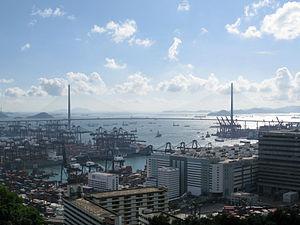
Cette liste des ponts à haubans remarquables recense les ponts à haubans présentant des portées supérieures à 300 m, classés par ordre décroissant de longueur. Cet indicateur de classement est le plus couramment utilisé pour hiérarchiser les ponts à haubans. Si un pont a une longueur de travée supérieure à un autre, ce n'est pas pour autant que sa longueur de rive à rive ou d'ancrage à ancrage est supérieure à celle de celui-ci. Néanmoins la longueur de la travée principale est souvent en corrélation avec la hauteur des pylônes et la complexité pour la conception et le calcul de l'ouvrage. En tête de cette liste, il faut ajouter le pont haubané Yavuz Sultan Selim qui enjambe le Bosphore, inauguré le 26 août 2016 et dont la travée centrale atteint 1 408 mètres de longueur ; de tous les ponts existant au monde, il est également le plus large et est équipé des plus hauts pylônes de haubans.
Cette liste de ponts de Chine a pour vocation de présenter une liste de ponts remarquables de Chine, tant par leurs caractéristiques dimensionnelles, que par leur intérêt architectural ou historique et incluant toutes les subdivisions telles que le Tibet et Hong Kong.
Le pont de Stonecutters est un pont à haubans franchissant le canal de Rambler à Hong Kong et reliant les îles de Tsing Yi et de Ngong shuen chau, ou Stonecutters en anglais, signifiant tailleurs de pierre. Mis en service le dimanche 20 décembre 2009, il est depuis cette date le deuxième pont à haubans le plus grand au monde avec une portée de 1 018 mètres, derrière le pont de Sutong dont la portée est de 1 088 mètres.